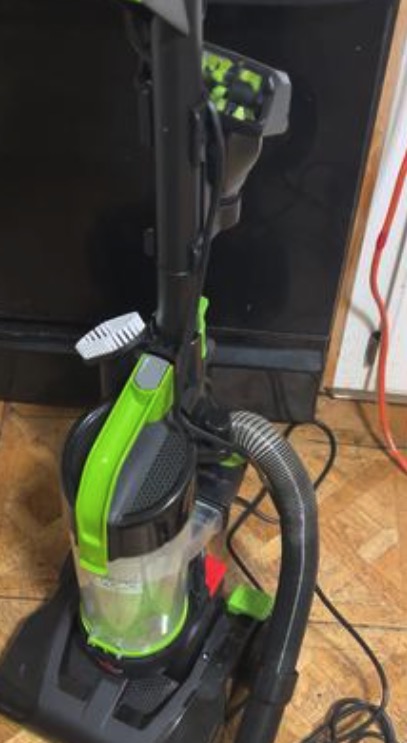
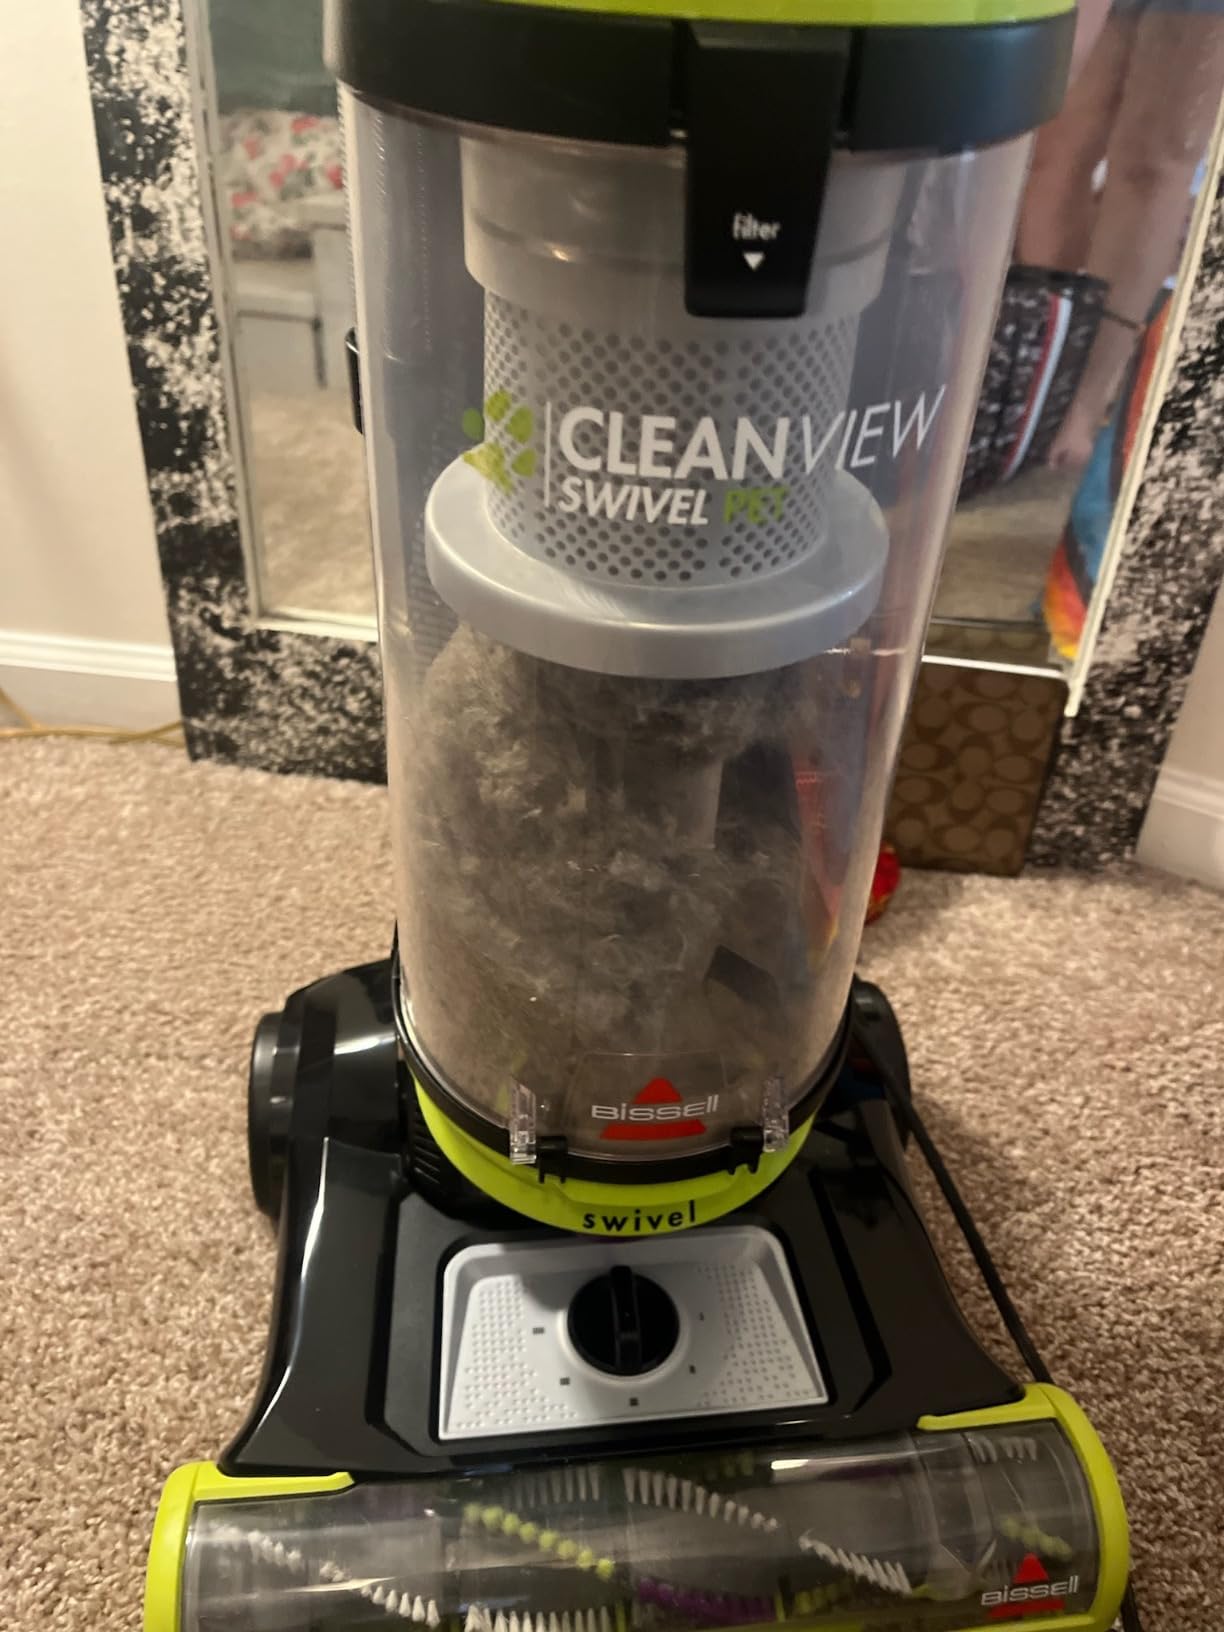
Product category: items_vacuum
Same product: no